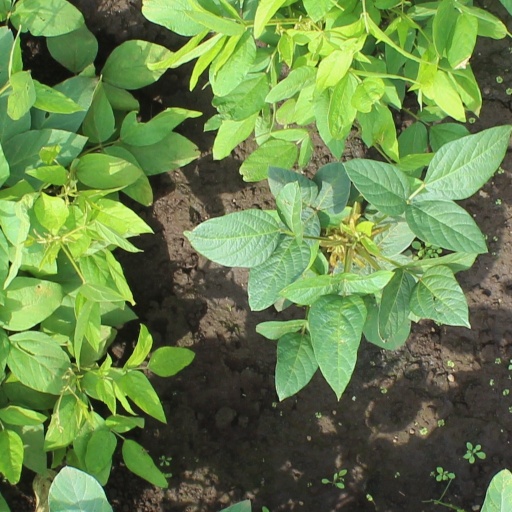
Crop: soybean